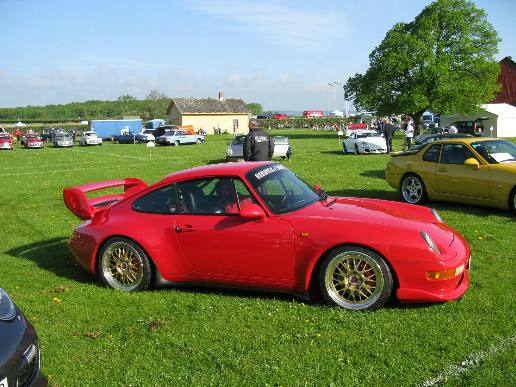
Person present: No